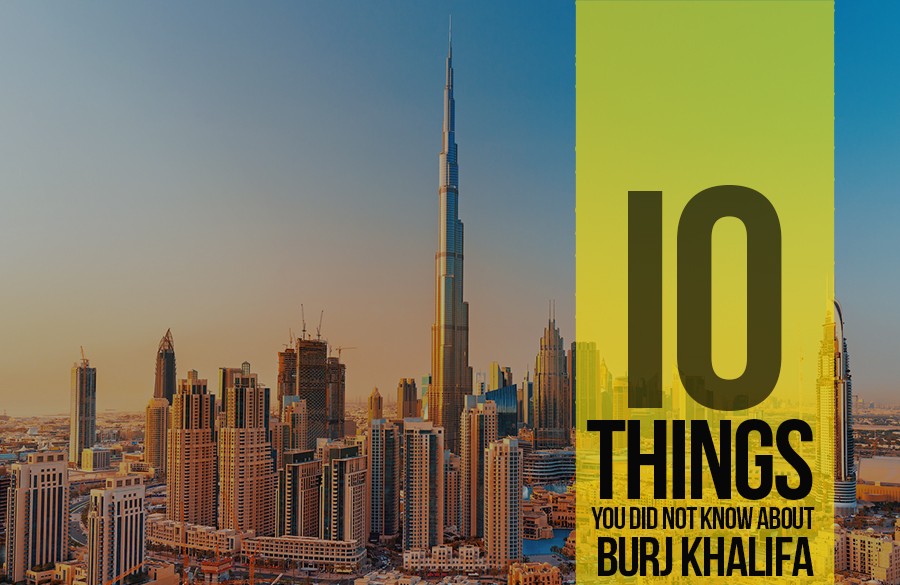
Landmark: Burj Khalifa